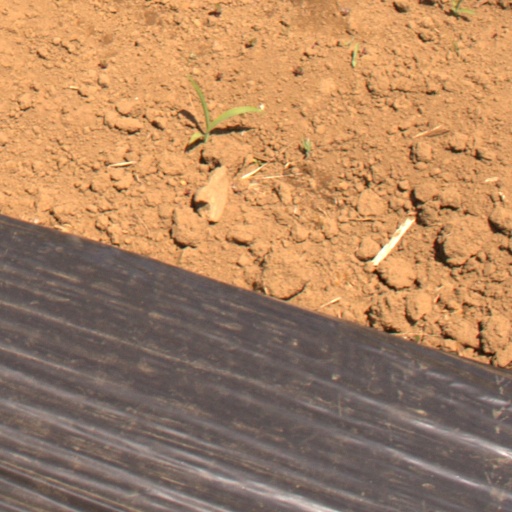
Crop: Jerusalem artichoke